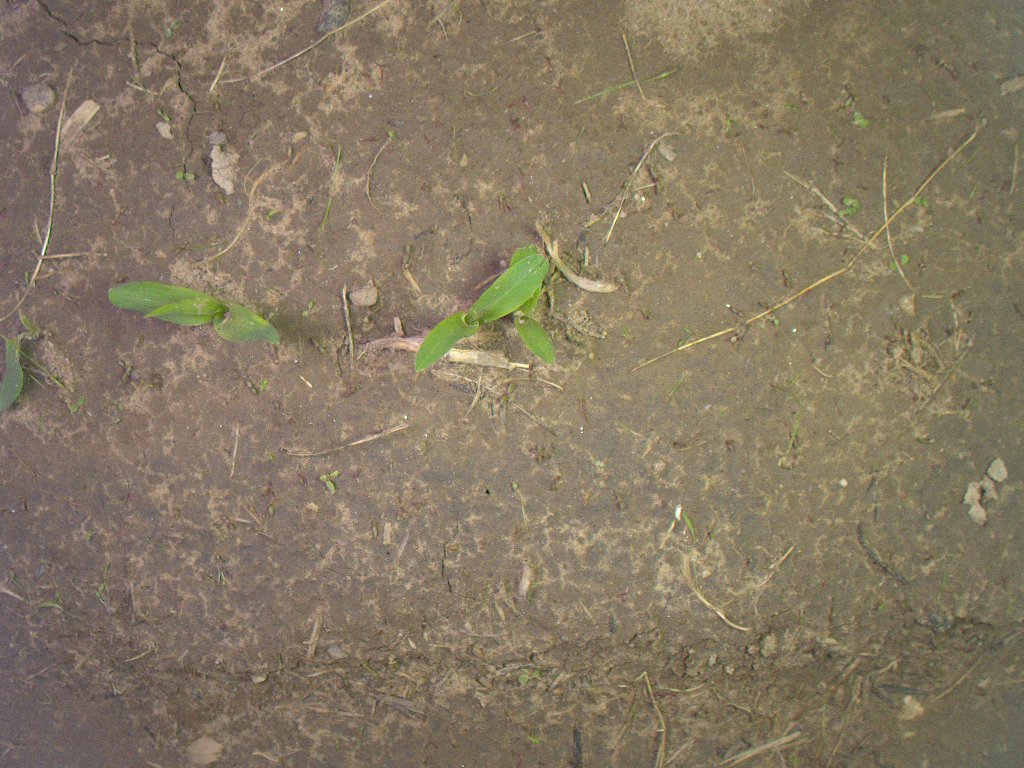
Crop: maize
Objects: maize, maize, maize